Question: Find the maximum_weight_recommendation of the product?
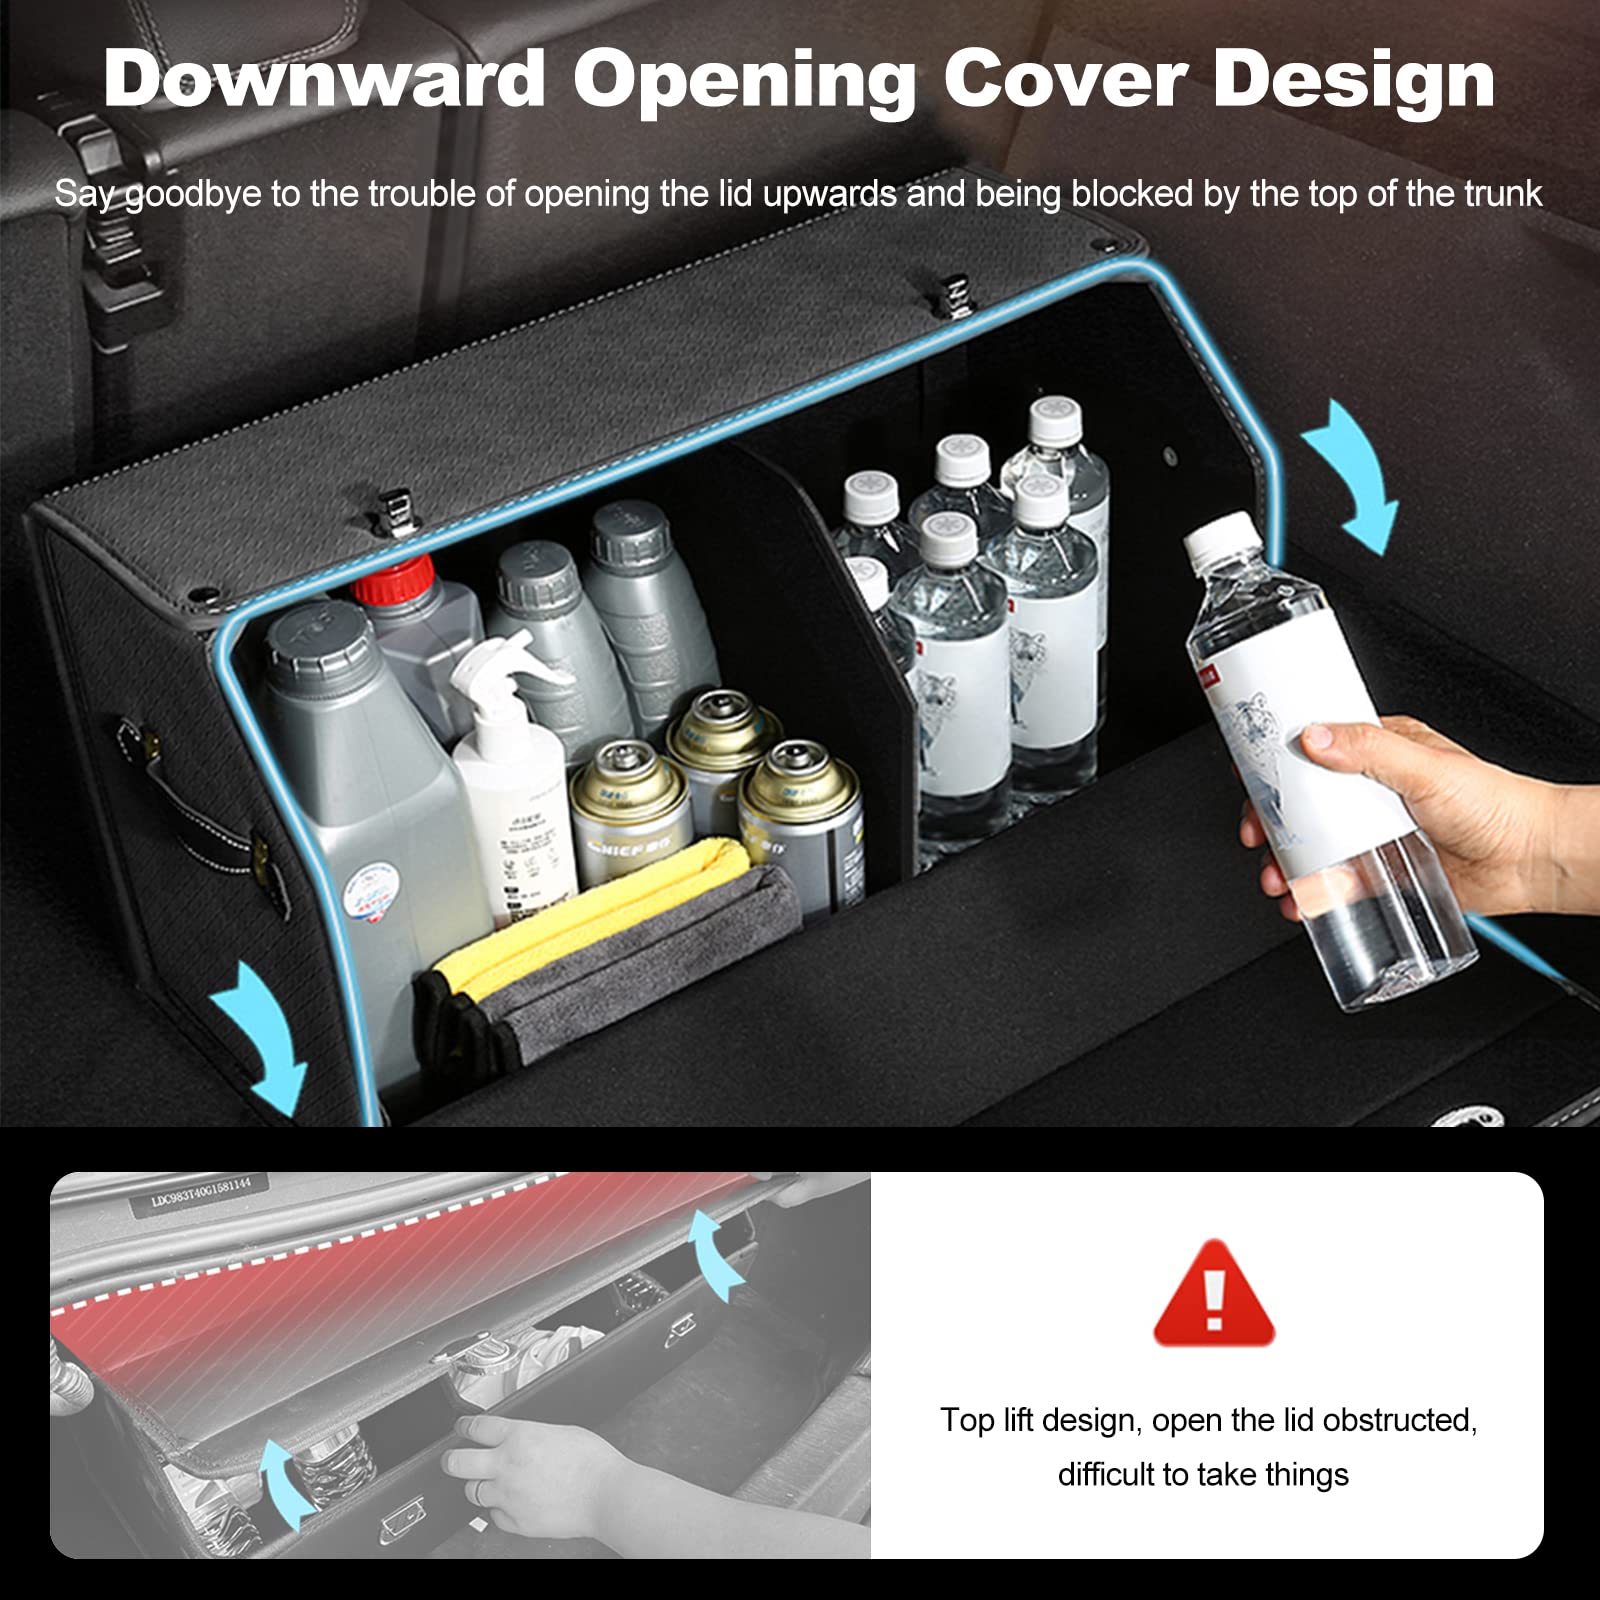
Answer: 40.0 gram